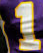
Number: 1